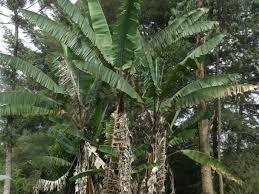
Mazingira ya kijiji yenye mimea mingi ya kijani hasa miti ya migomba.Migomba ya ndizi iliyoota kwa wingi katika sehemu ya picha kuna kupanda cha shamba ndani ya msitu mdogo.